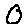
Label: 0